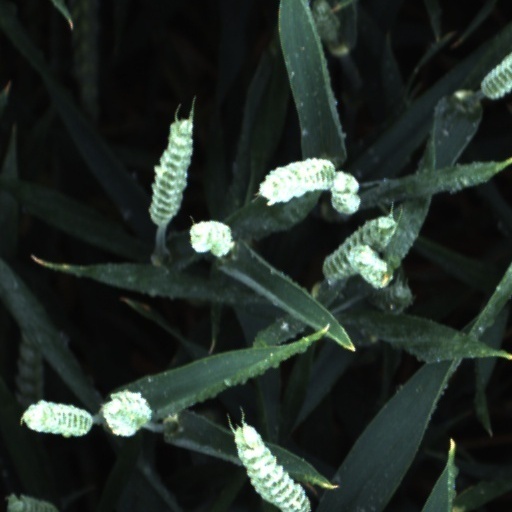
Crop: wheat